Helicopter Attack Squadron (Light) Five

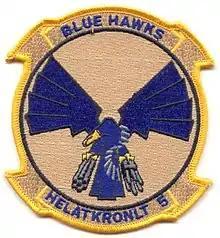
Official HA(L)-5 Patch

Helicopter Attack Squadron (Light) Five, known by the US Navy designation HA(L)-5 (sometimes stylized as HAL-5), was the initial designation of a Naval Special Warfare and close air support helicopter squadron in the period following the Vietnam War, which, along with its sister squadron HA(L)-4 "Red Wolves", was one of the last two US Navy squadrons using HH-1K "Huey" gunships. In October 1989 the squadron was redesignated Helicopter Combat Support Squadron Special Five (HCS-5), it adopted the name "Firehawks" and it traded in its "Hueys" for HH-60H Seahawk Combat Search and Rescue helicopters. The squadron was deactivated on 13 December 2006.